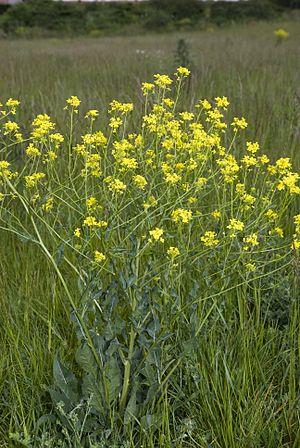
Bunias orientalis Champs Devaugermé, rue folie l'abbé à Château-Thierry (Aisne), France